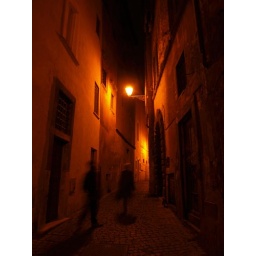
walking in a street of Ghetto